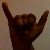
The image shows a hand gesture representing the letter 'Y' in Indian Sign Language.